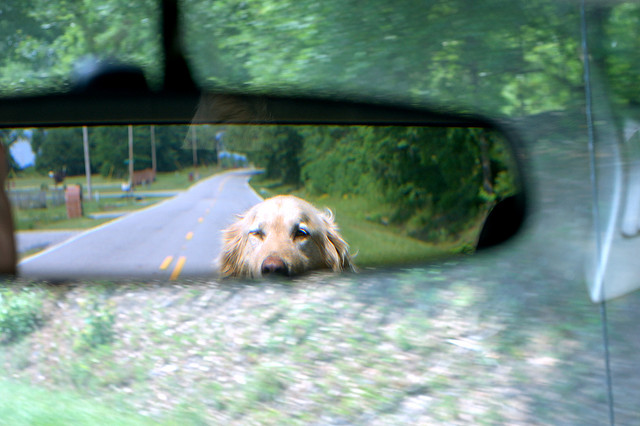
A brown dog sitting in the flatbed of a truck.